2014–15 Seton Hall Pirates men's basketball team

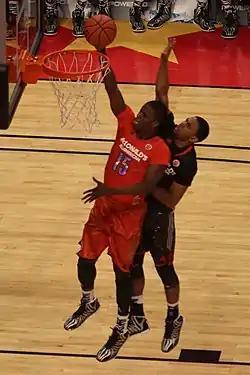
Isaiah Whitehead in front of Joel Berry II in the 2014 McDonald's All-American Boys Game

!colspan=9 style="background:#0000ff; color:#D3D3D3;"| Big East tournament